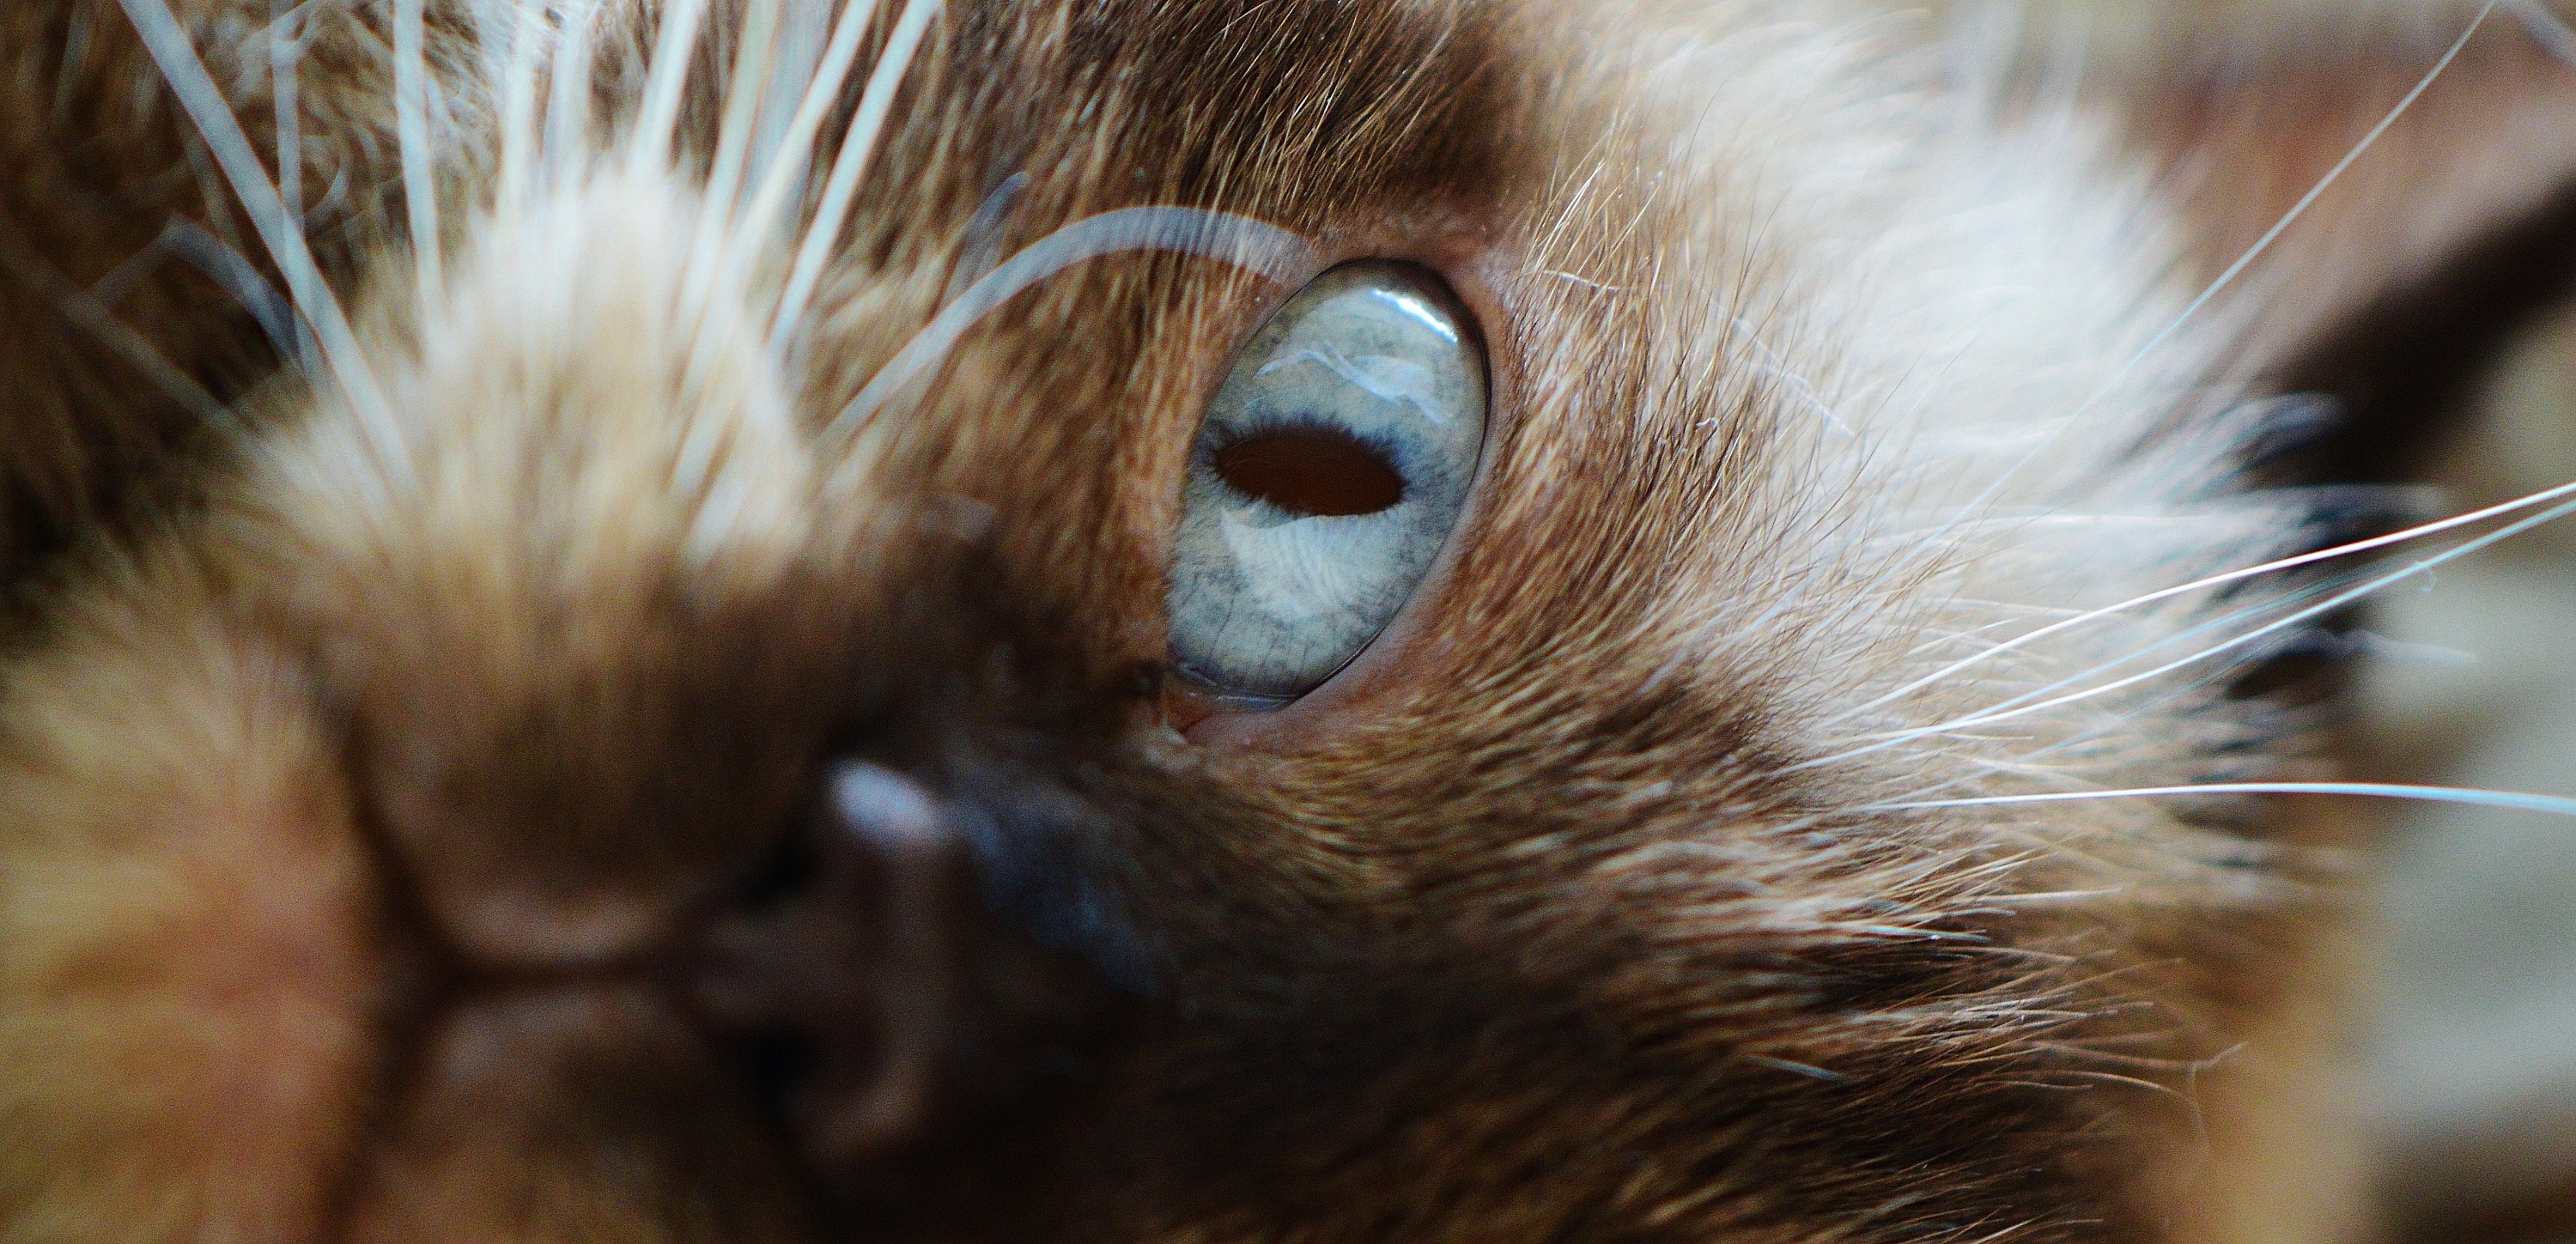
sweet, animal, cute, fur, cat, brown, mammal, fauna, blue eye, close up, thoroughbred, nose, whiskers, snout, beige, eye, adidas, vertebrate, mieze, dreamy, dear, british shorthair, tabby cat, small to medium sized cats, cat like mammal